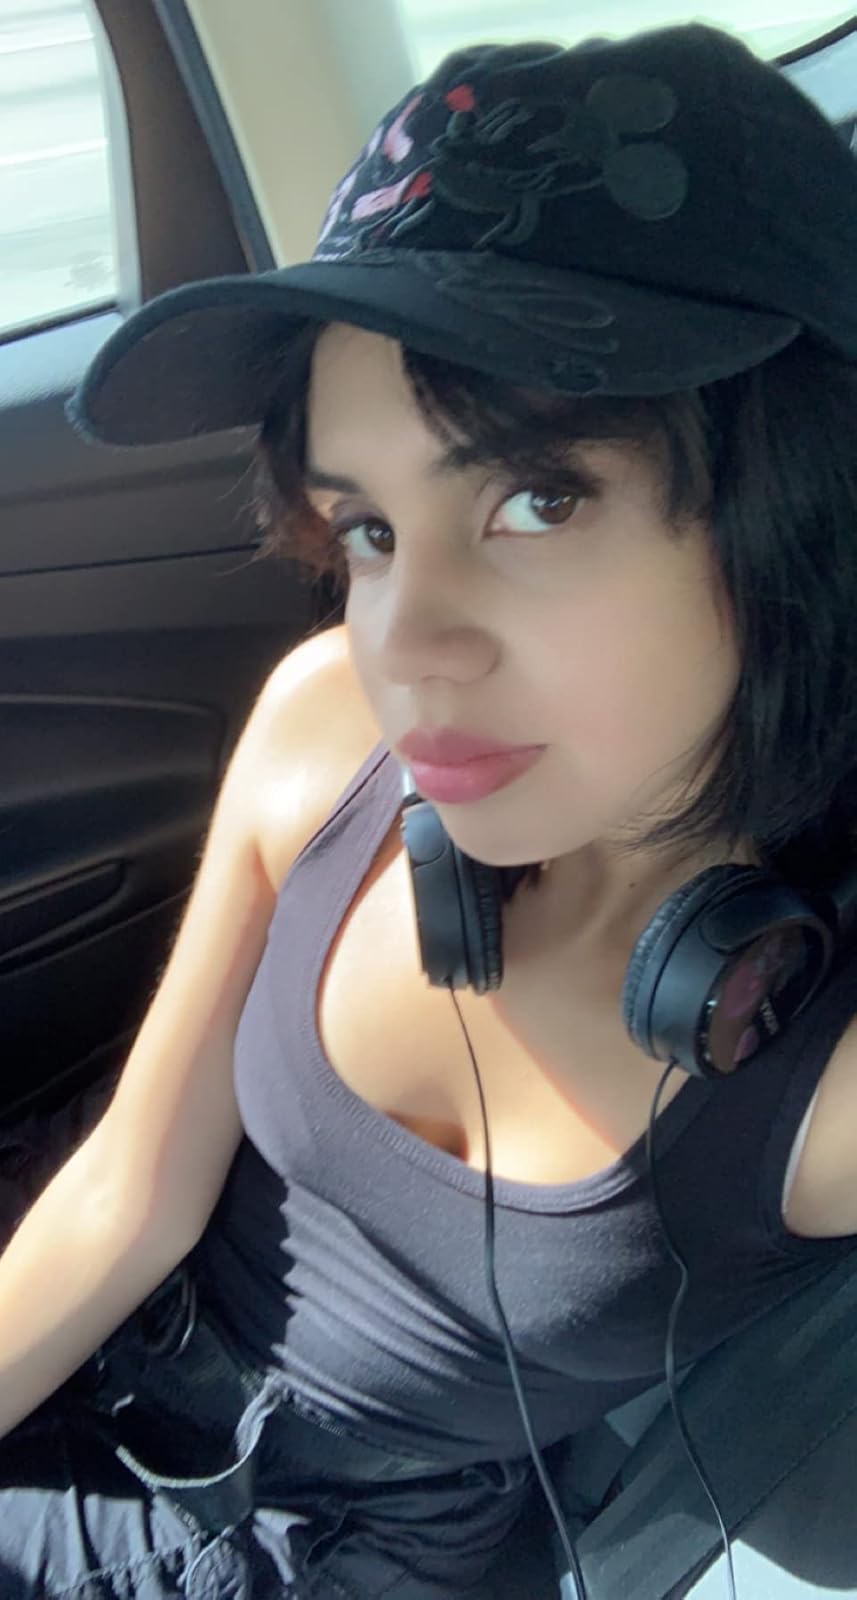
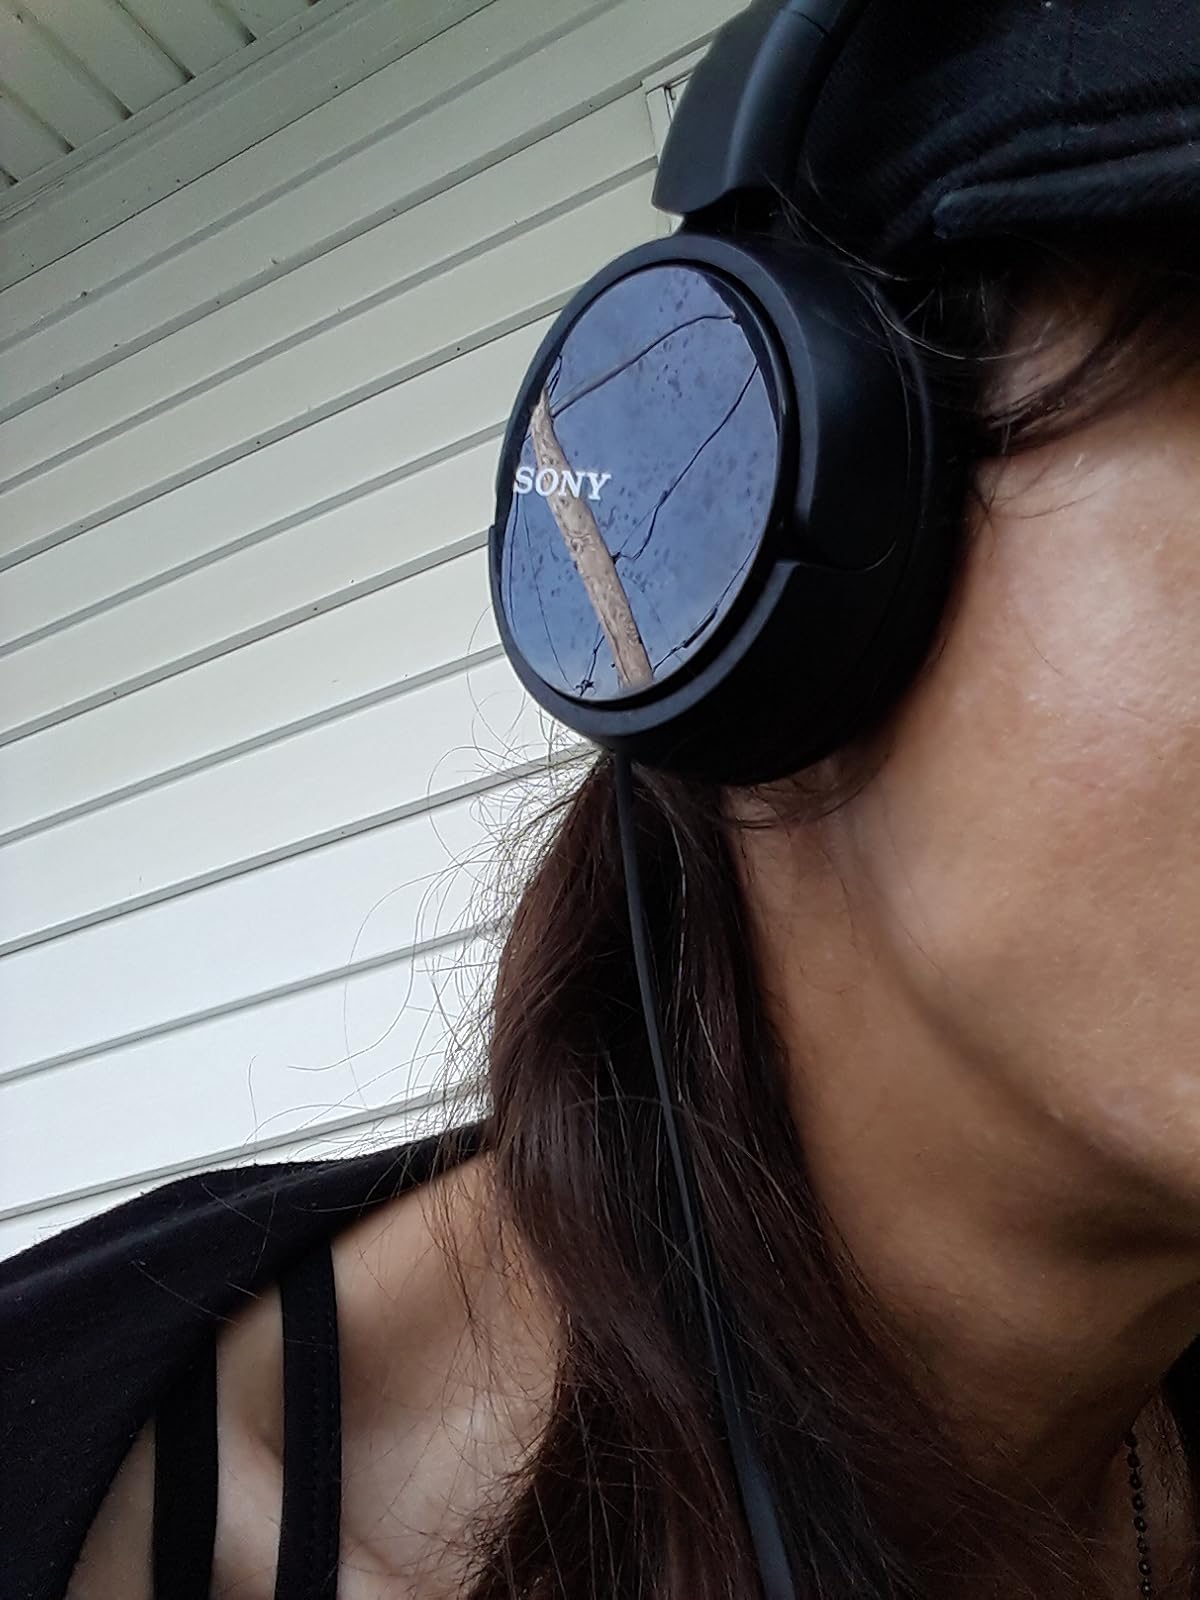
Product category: headphones
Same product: yes